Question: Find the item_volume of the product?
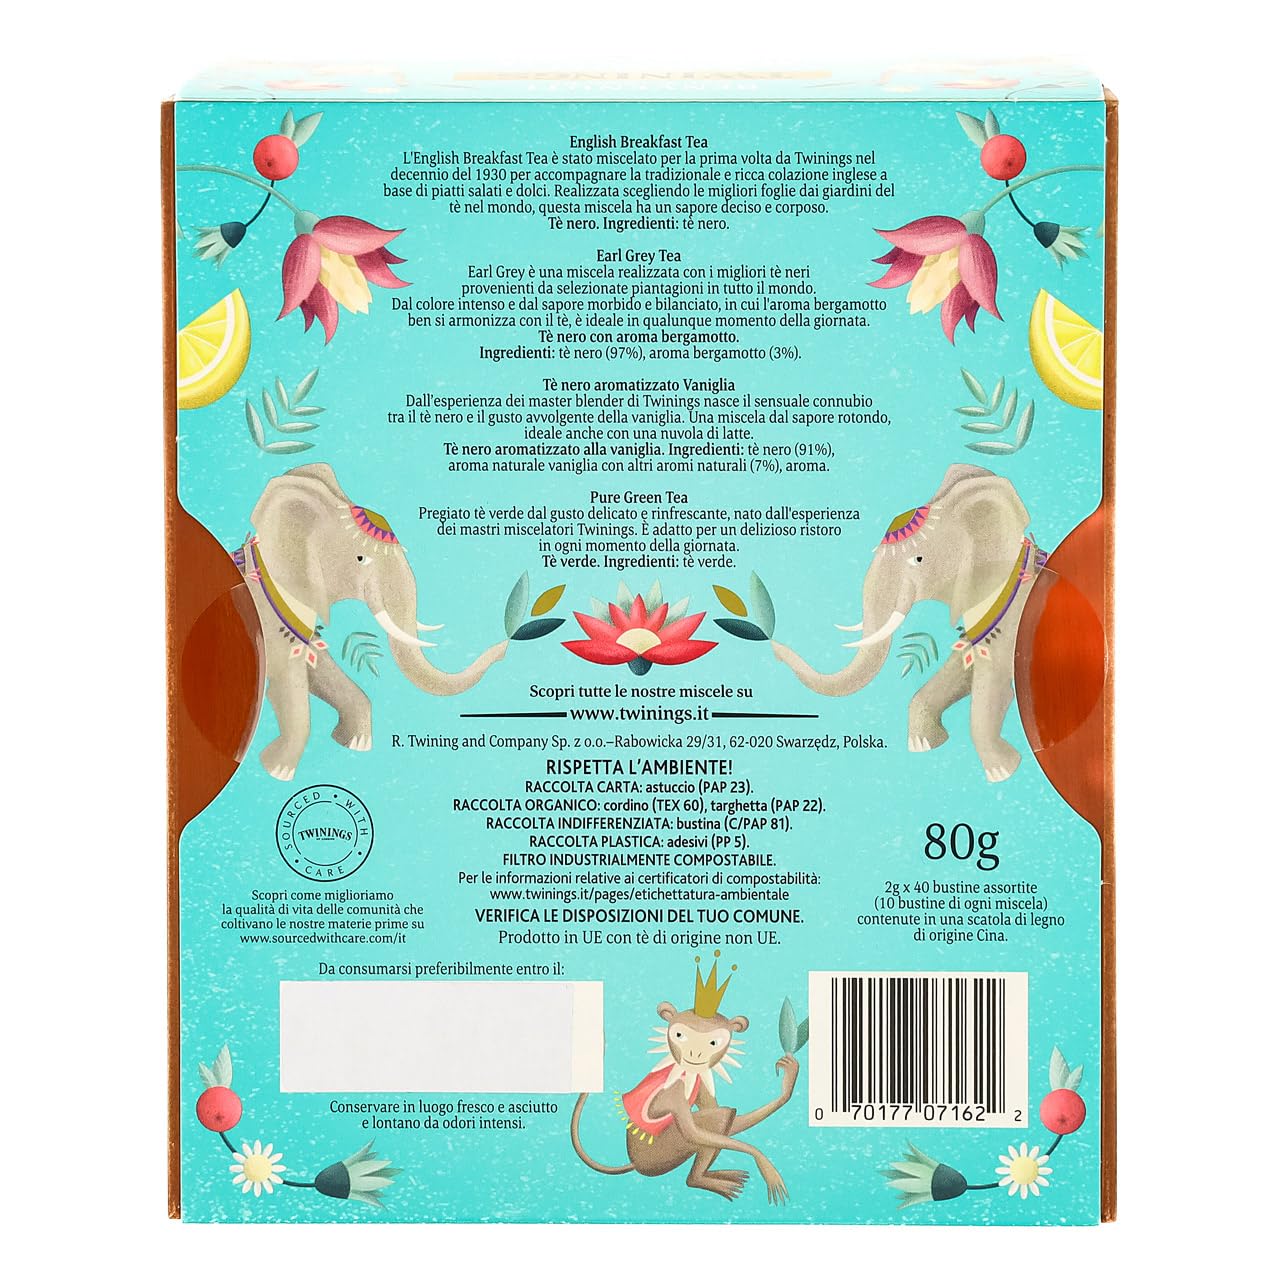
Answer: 1930.0 decilitre